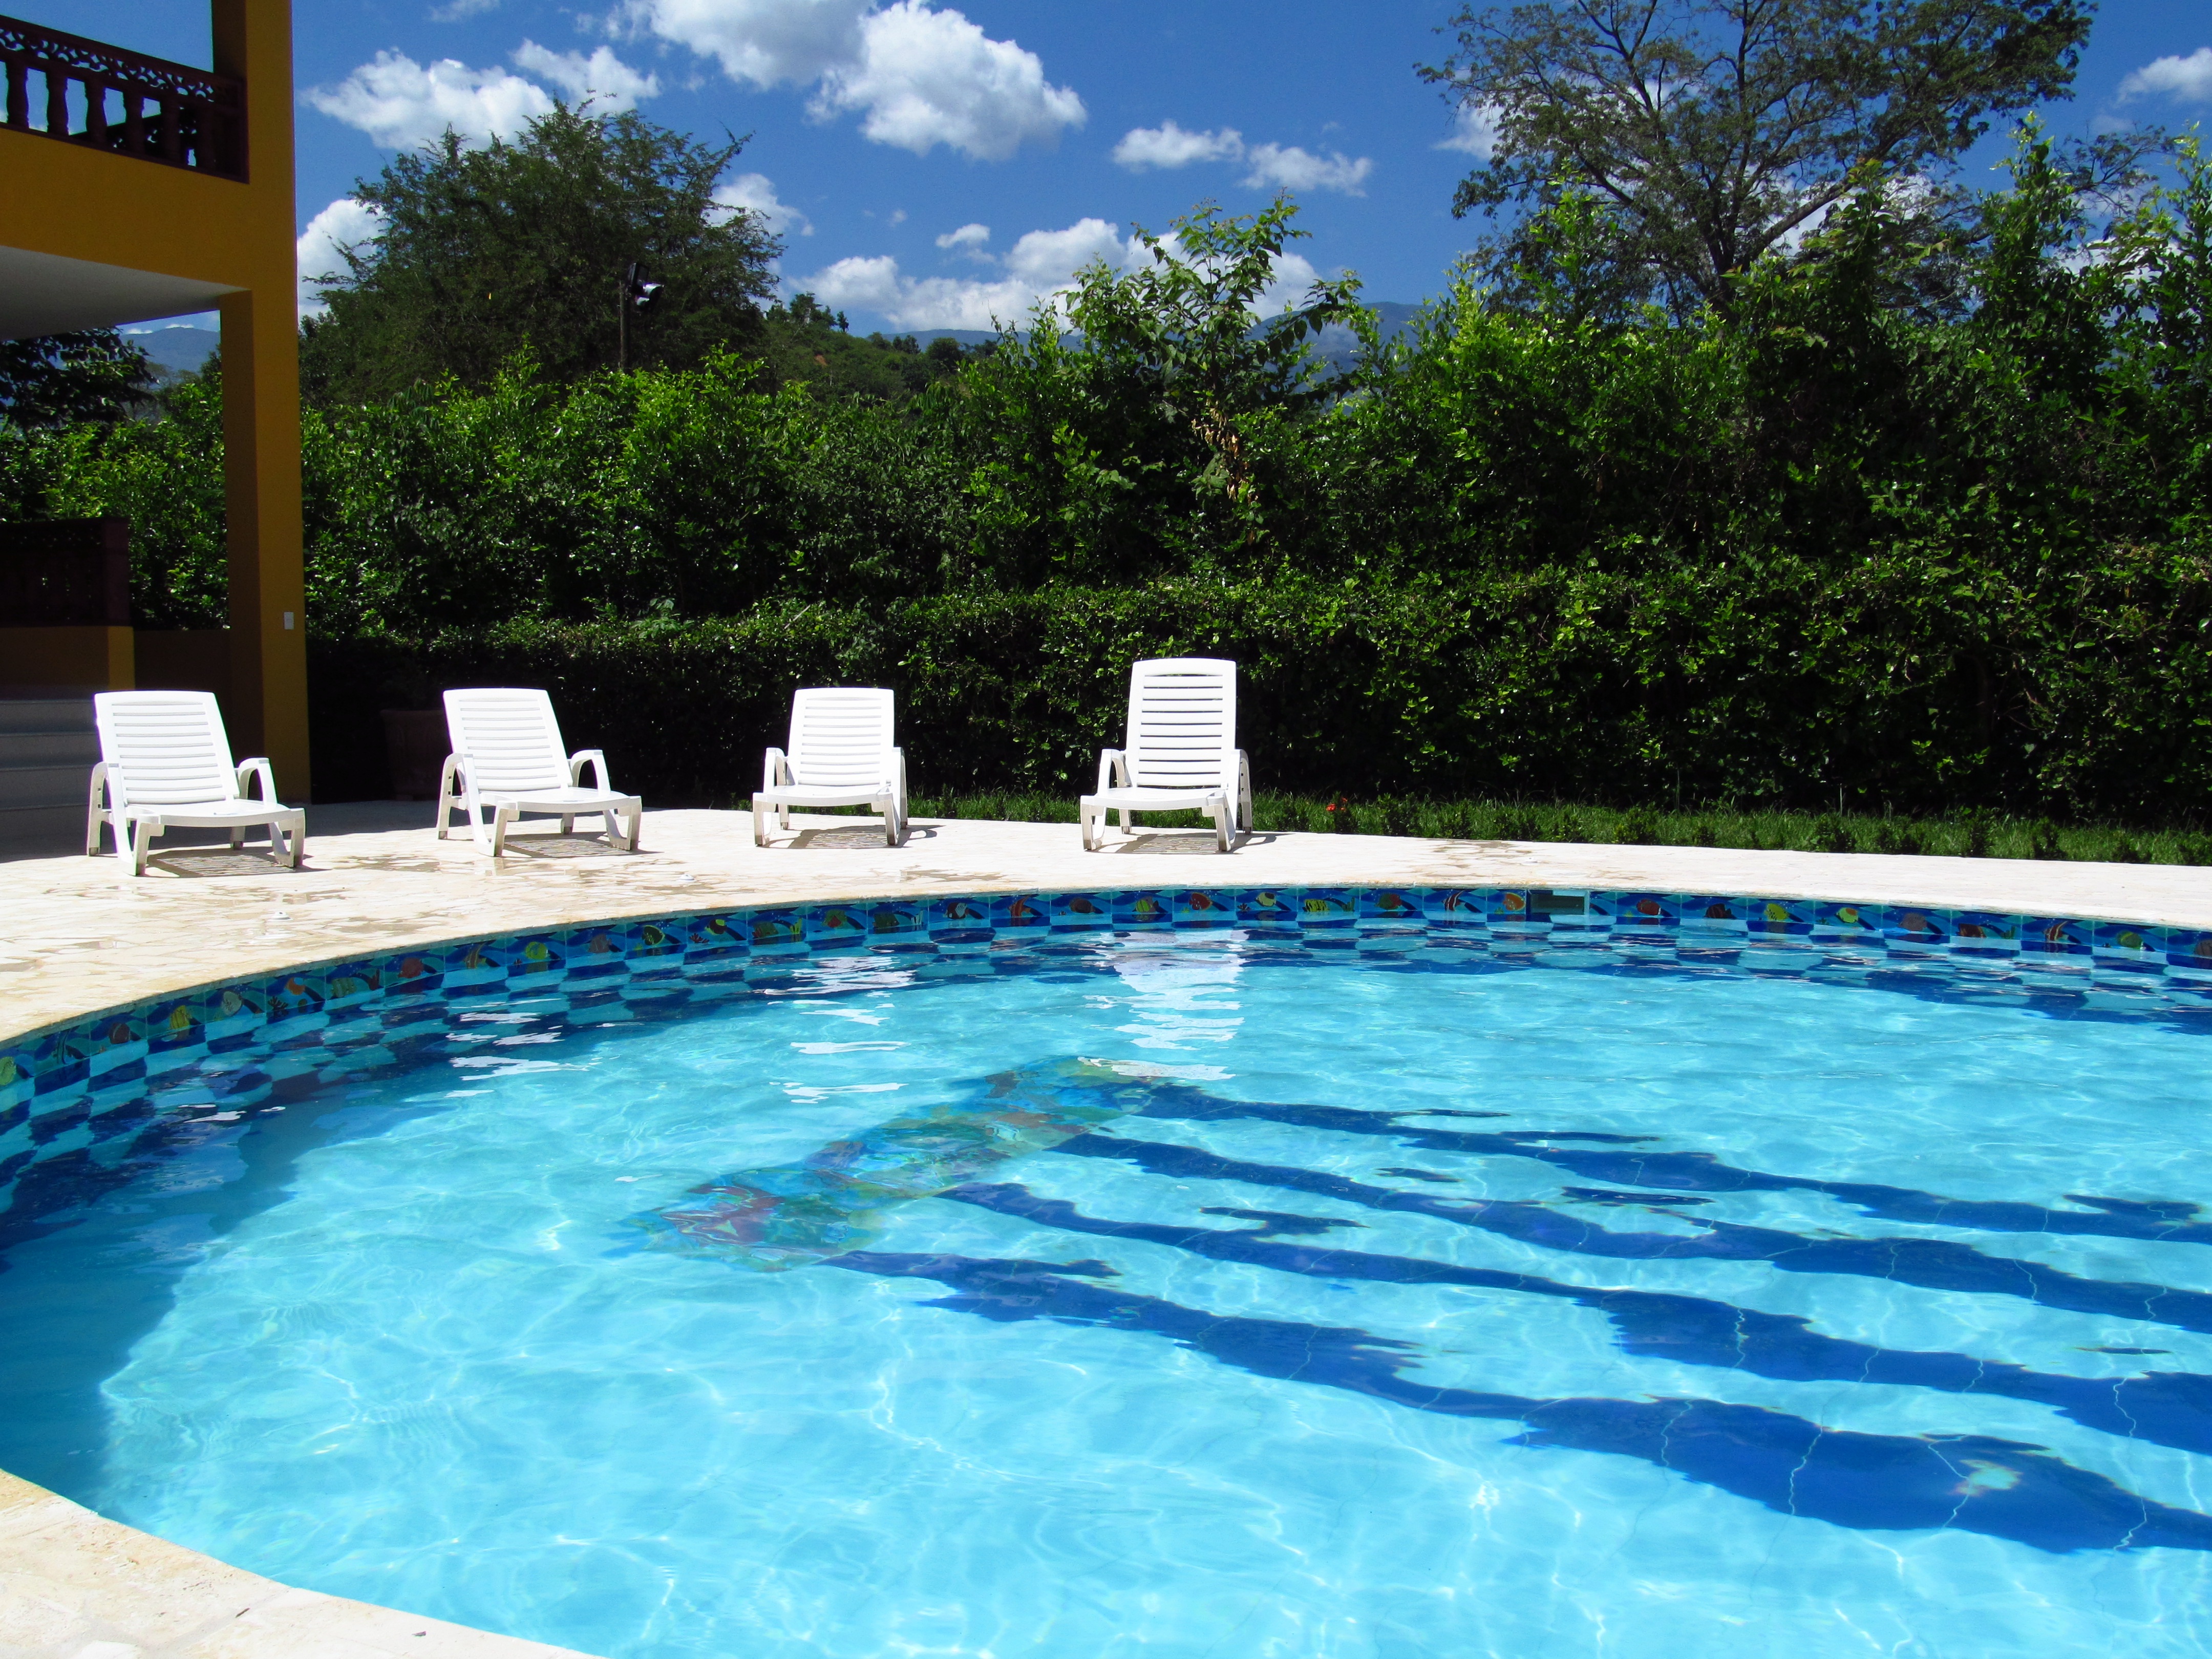
villa, summer, pool, swimming pool, holiday, backyard, property, leisure, heat, resort, estate